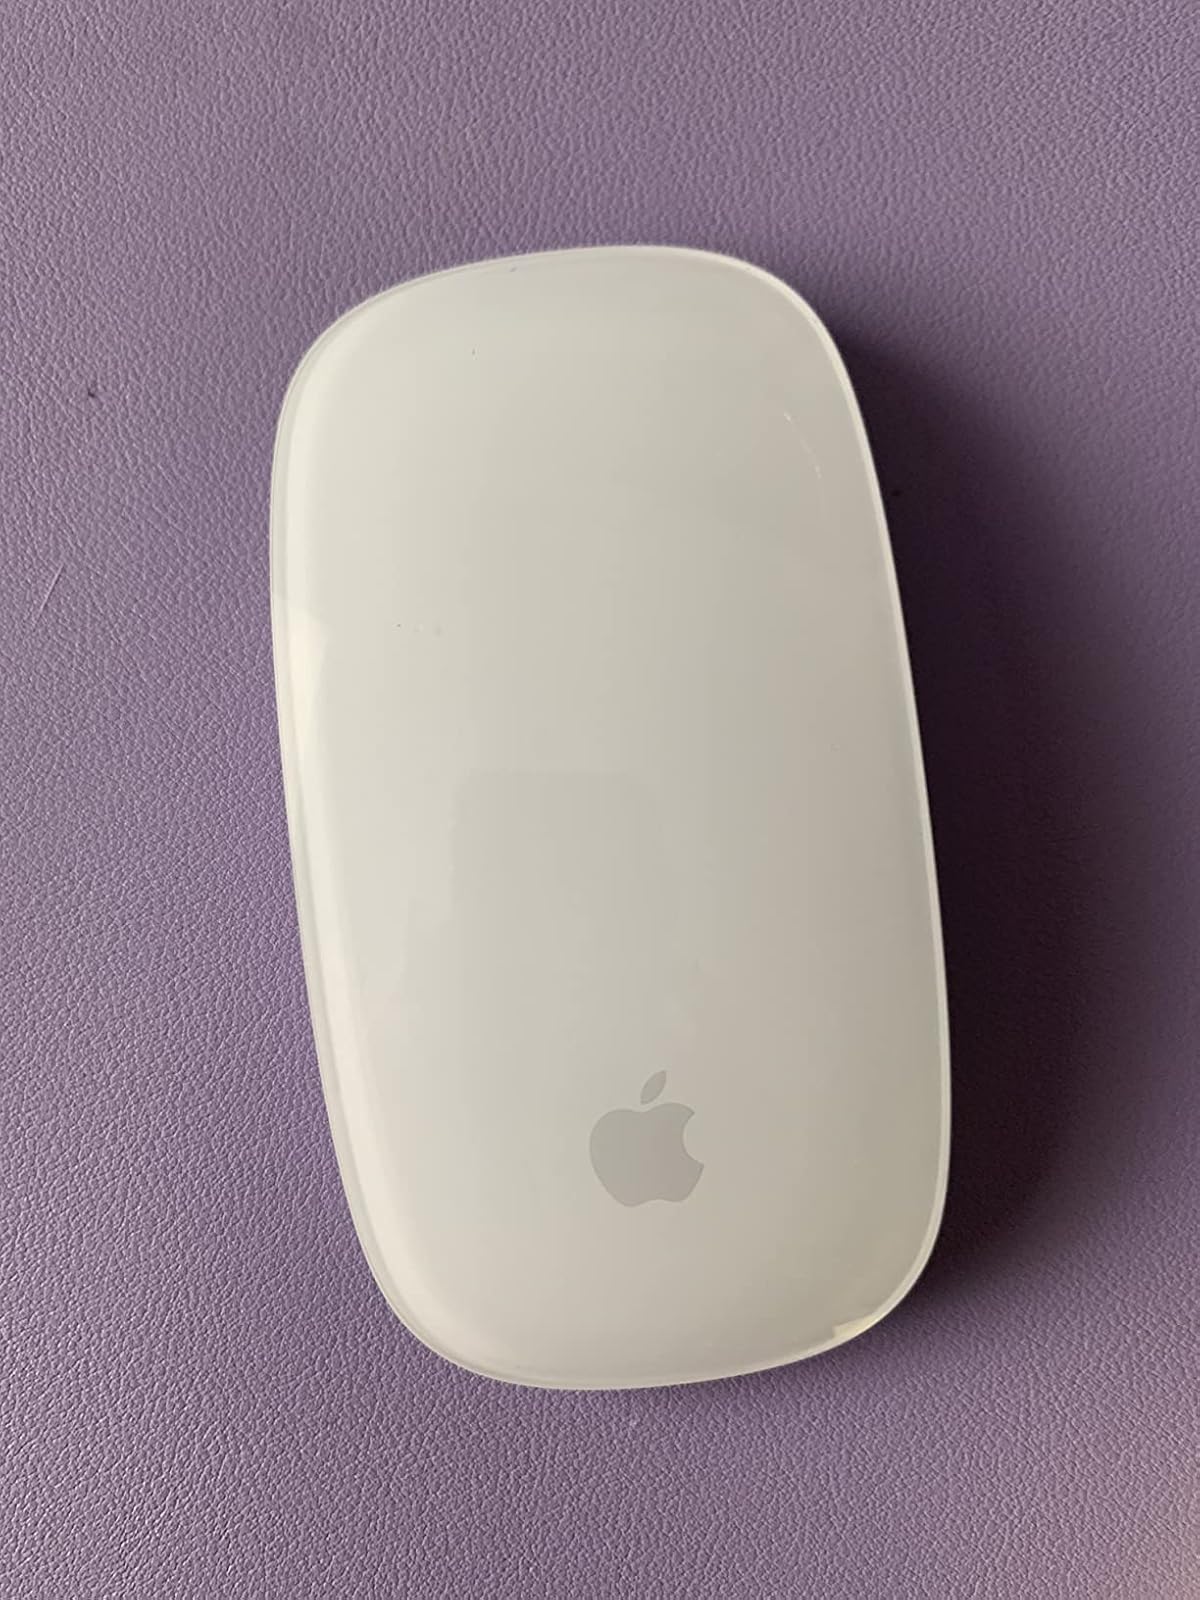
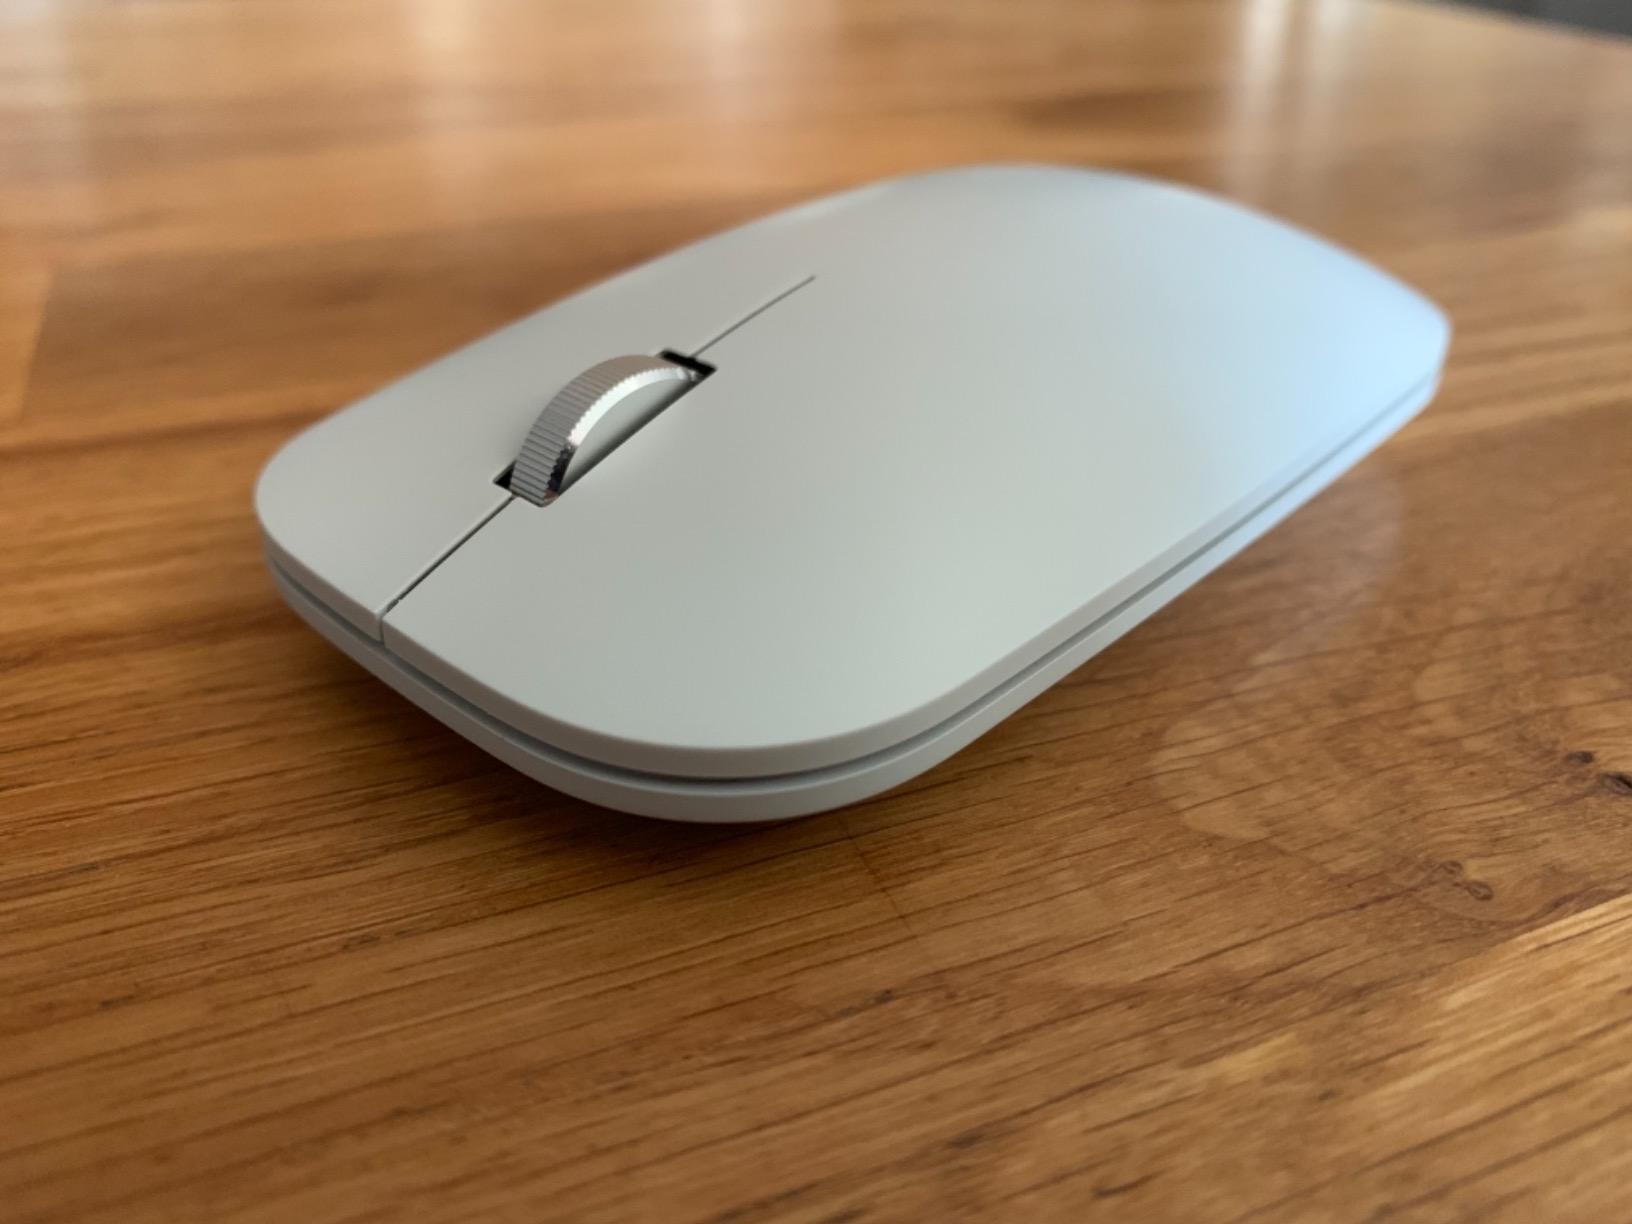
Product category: mouse
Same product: no